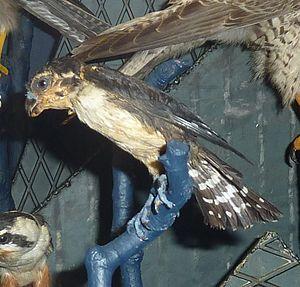
Fauconnet moineau (Microhierax fringillarius) Écriteau lié
Le Fauconnet moineau est une espèce de rapaces diurnes insectivores appartenant à la famille des Falconidae.